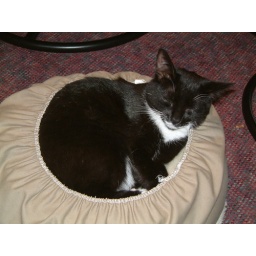
Young Kronik always slept in the weirdest places, this one a more common one, the underside of his cat bed